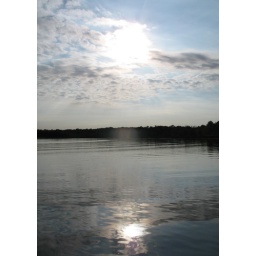
God moving over the face of the water